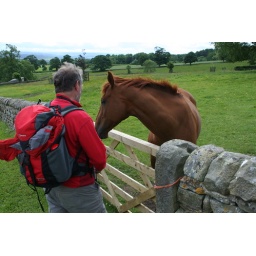
Making friends with the young horse in the field outside Halton Castle